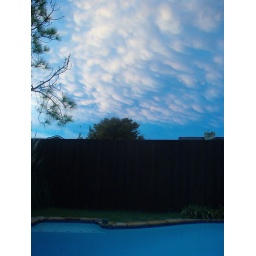
My ex home backyard...clouds at early evening in the Texas sky